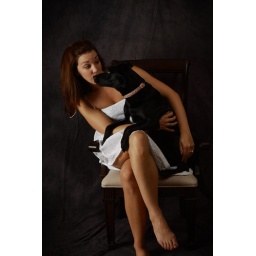
That dog is impossible to keep still sometimes, but gotta love the puppy in her.